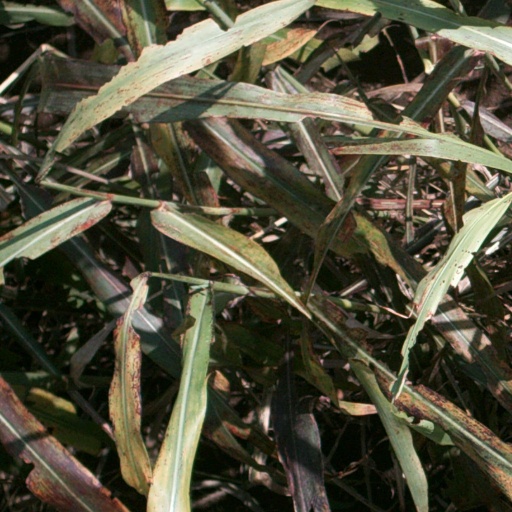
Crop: sorghum